Arashi Rikan II as Osome

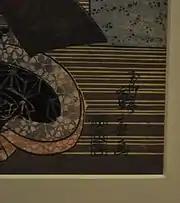
signature & seal

(1802/3–1853) was born in Nagasaki, Kyushu. He moved to Osaka around 1820, and began studying under (fl. c.1815-1841), then (1787–1832). He published his first print in 1820 under the name , and used various gō throughout his career. He took the name Ryūsai Shigeharu in 1825. He worked in various media including single-sheet prints, book illustration, theater billboards and programs, and painting. He was active during the period c.1820-1849, and prints signed Kunishige and Shigeharu from 1849 on are likely the work of other artists.